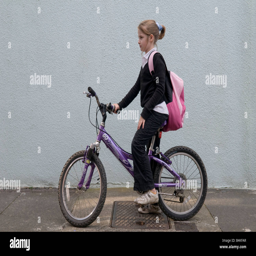
a girl child wearing school uniform going to cycle to primary school